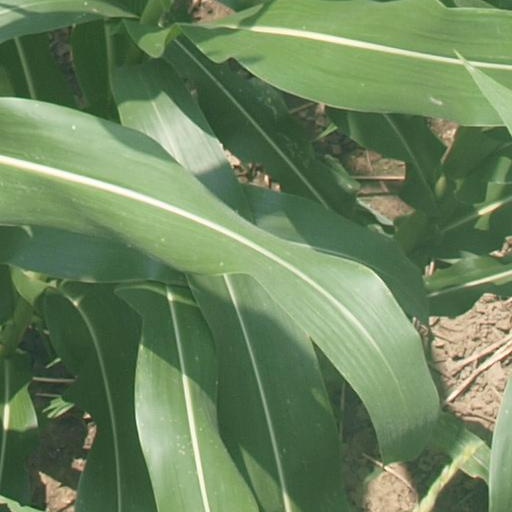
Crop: maize; corn